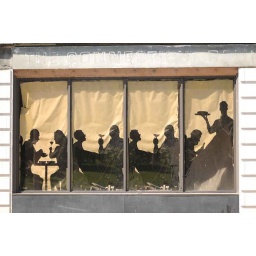
I took this picture of under construction resturant. I love the paper cut. I have cloned the 3rd window from 2nd.